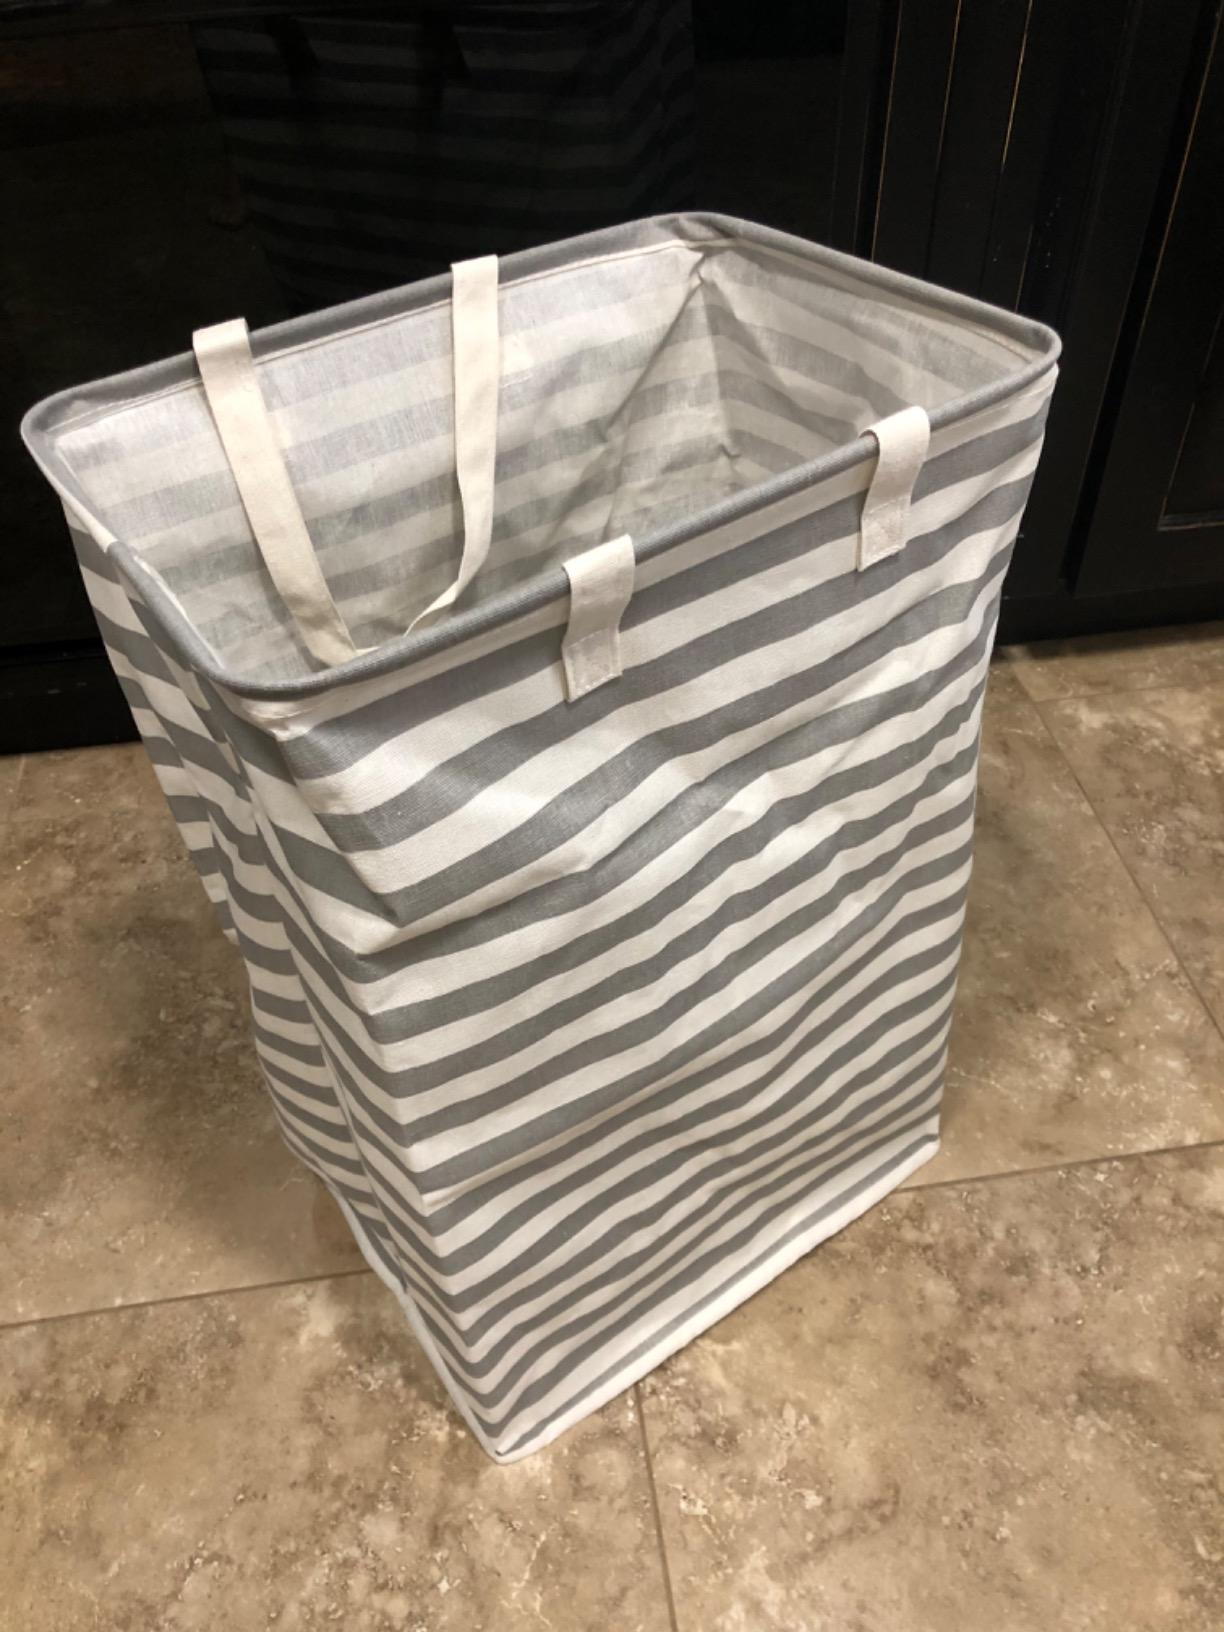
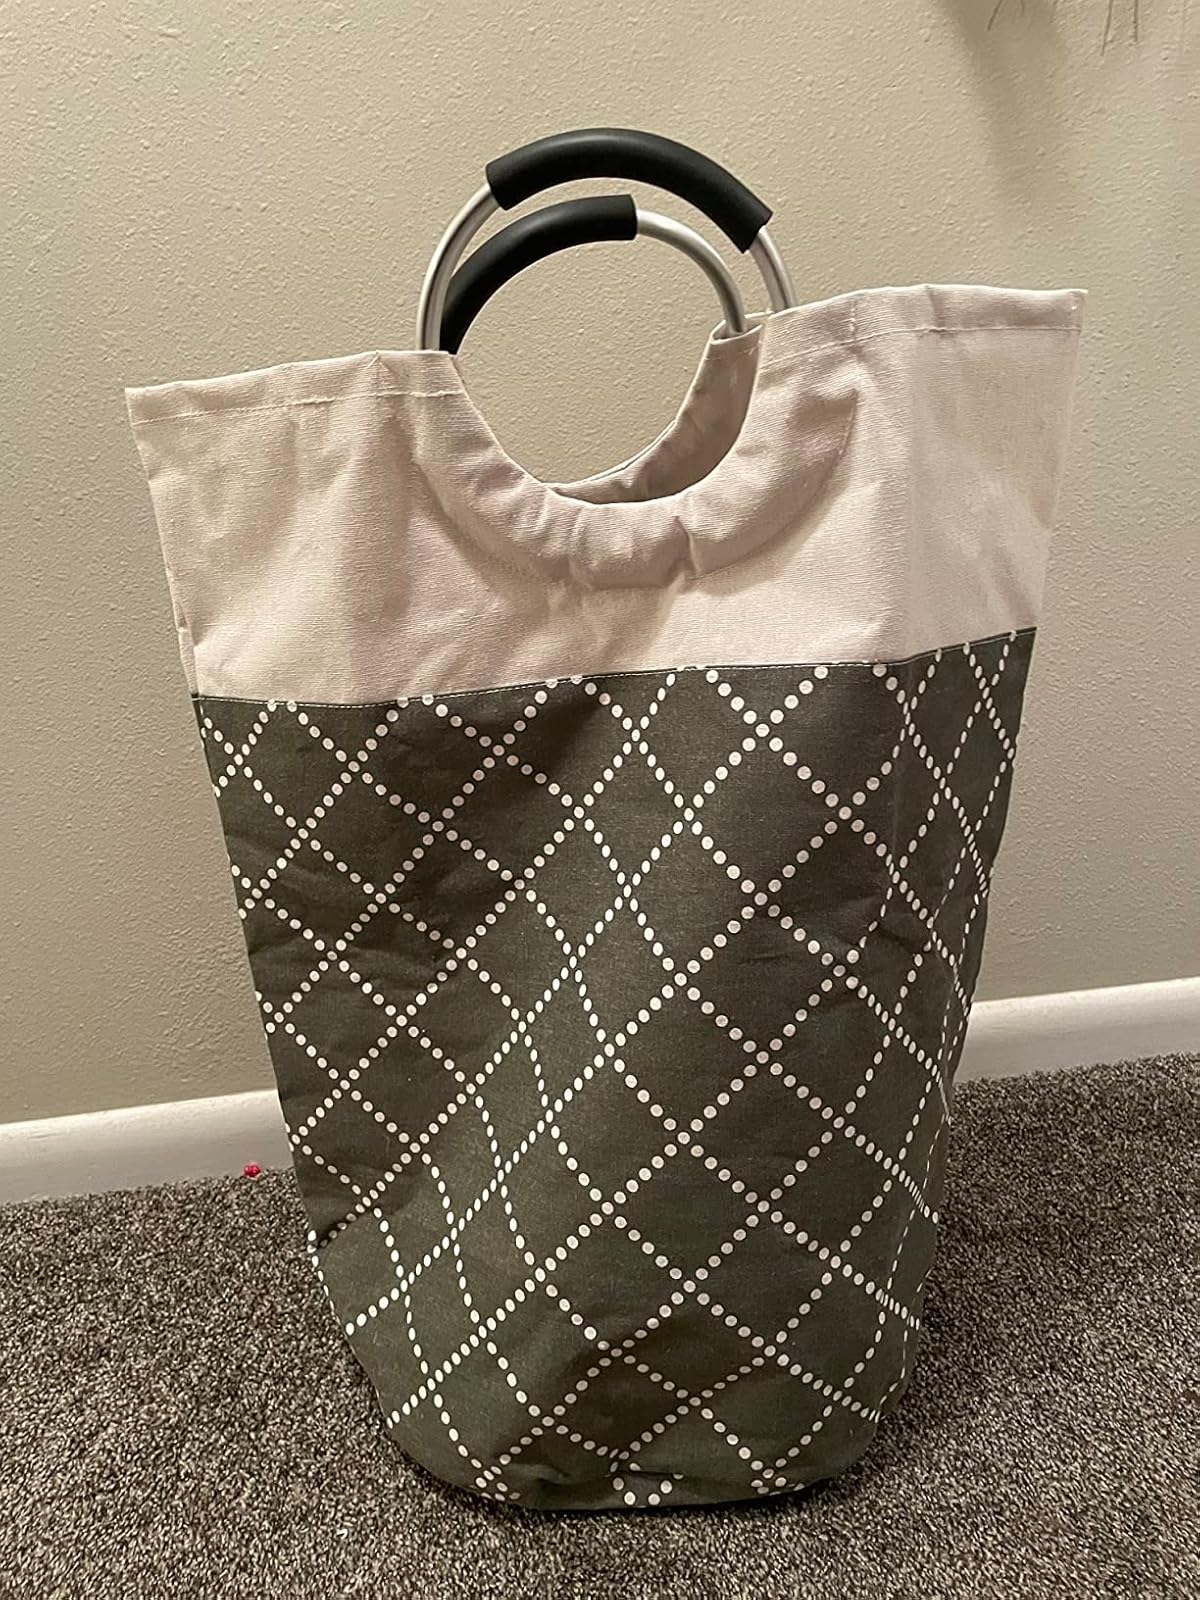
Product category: items_hamper
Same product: no